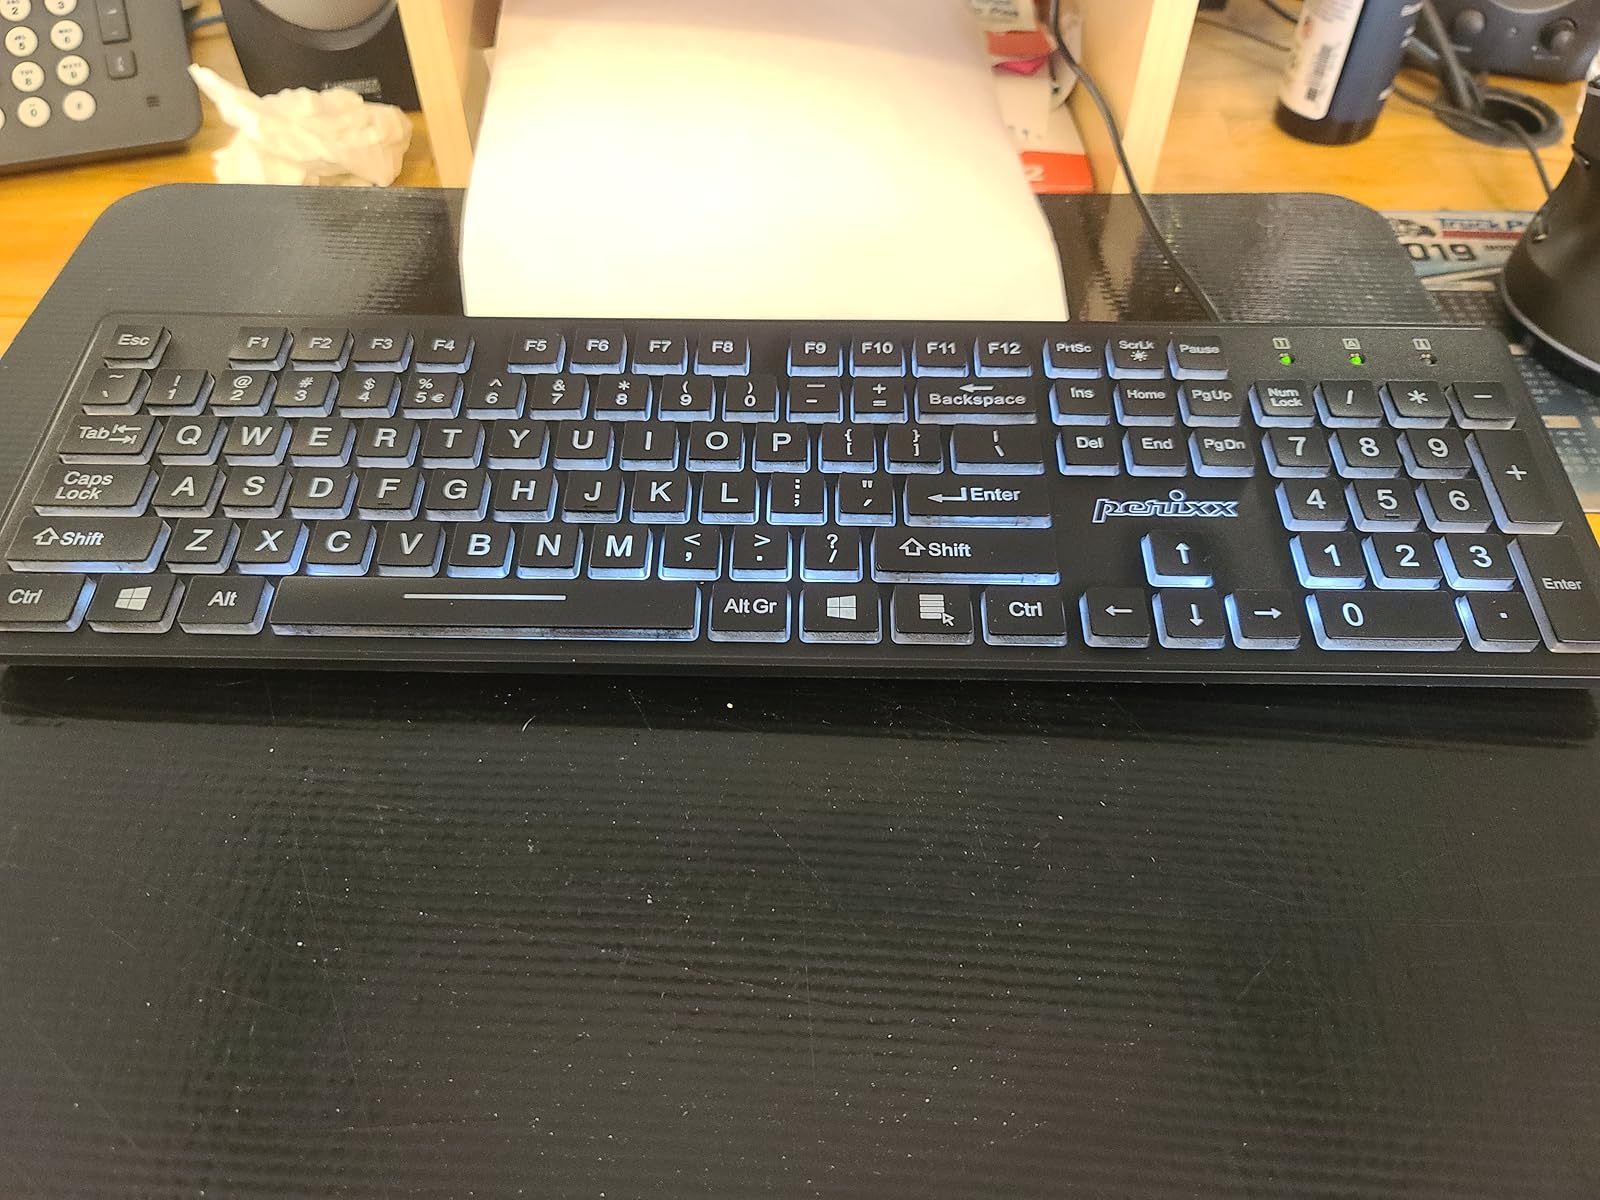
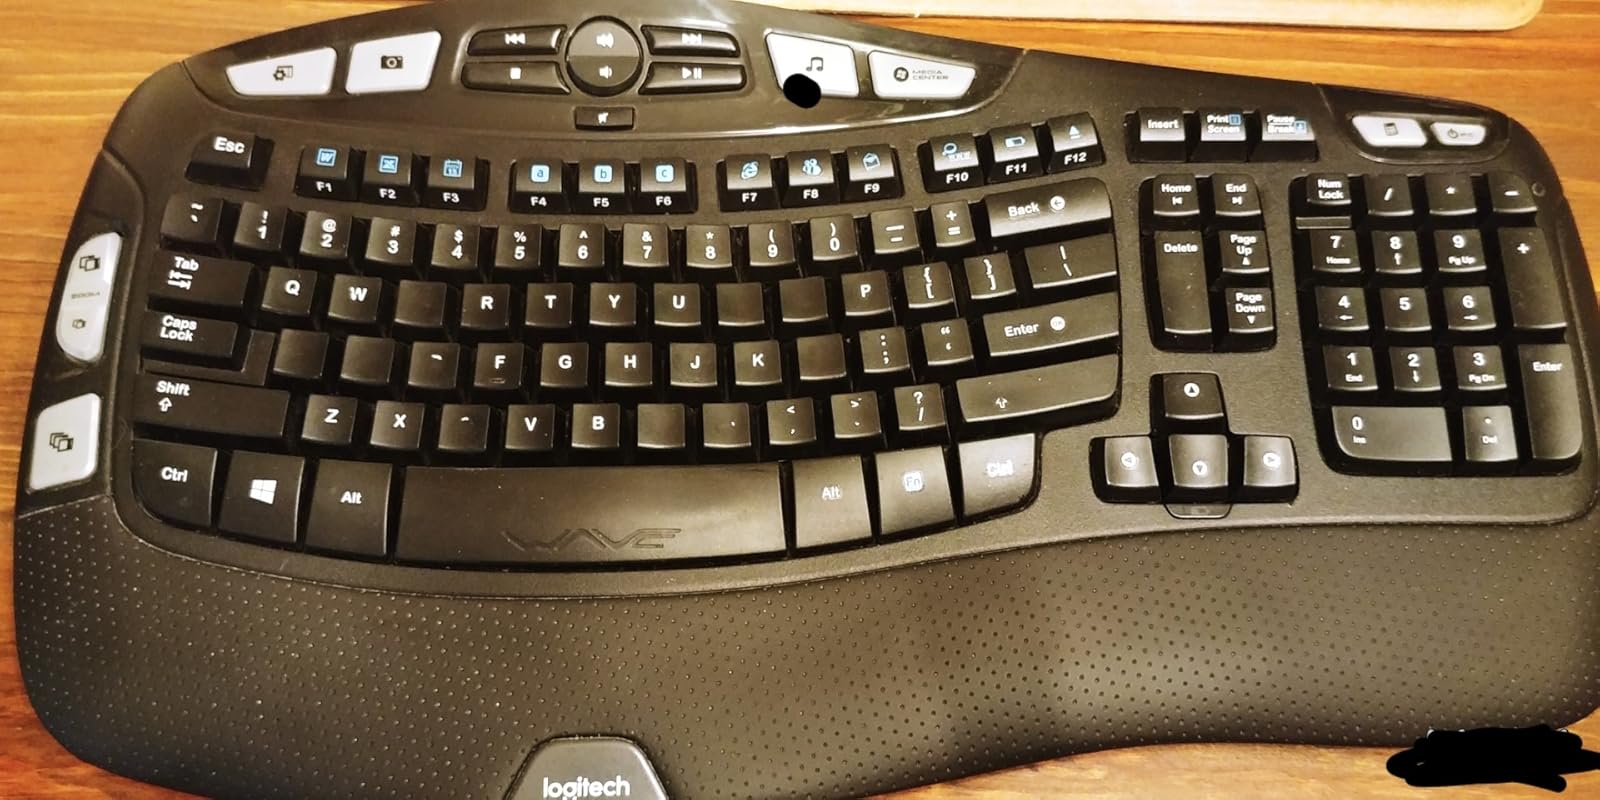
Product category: keyboard
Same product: no